Franak Viačorka

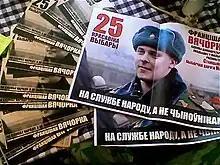
Franak Viačorka during Local Elections 2010

Member of the Board (2007-2009), National Council (2007-2009) of BPF Party. Chairman of a Commission on Culture (2007-2009) of BPF Party. Member of Belarusian Language Society.